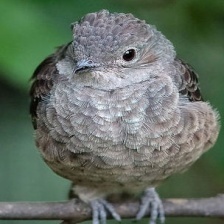
Species: SPANGLED COTINGA
Scientific name: COTINGA CAYANA